Northern Ireland (Executive Formation etc) Act 2019

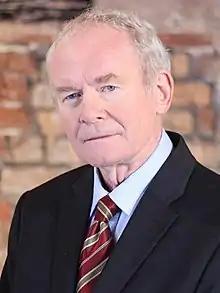

The Renewable Heat Incentive (RHI) scandal related to the cost of a renewable energy scheme initiated by Arlene Foster during her tenure as Minister for Enterprise, Trade and Investment. The scandal came to light in November 2016, when Foster was First Minister of Northern Ireland. Foster refused to stand aside during the enquiry, ultimately leading to the resignation of Martin McGuinness, deputy First Minister, which, under the Northern Ireland power-sharing agreement, led to the collapse of the Northern Ireland executive in January 2017.